Boxwallah

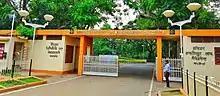
The advent of the Indian Institutes of Management are thought to have led to elite boxwallah executives from liberal arts backgrounds becoming redundant.

With the liberalisation of the Indian economy, the term "boxwallah" has become less common with changes in management culture. In the 1980s, Arabinda Ray, then executive director of General Electric in India spoke of the need for industry to "transition from the image of a 'boxwallah'... to the modern professional manager", advocating the hiring of talent from the Indian Institutes of Management and the Indian Institutes of Technology. Chatterjee, in a chapter his autobiography titled "Requiem for a Boxwallah" describes how executives like him were eventually succeeded by "Brash young men with degrees in business administration who thought that our ideas were outdated, our pace too slow." Anup Sinha, former professor at the Indian Institute of Management Calcutta, has explained the shift as follows: "The British colonial model of running businesses was on the way out as were the companies themselves. The age of the box-wallah' was over and the managerial characteristics of having a liberal arts education with a good family background and communication skills became redundant. There was a shift of focus in managerial skills towards production and operations and away from sales and marketing. The old British model was found wanting, and India turned to the US model with its emphasis on technical competence and rigorous training in the science of management."